Velveteen Dream

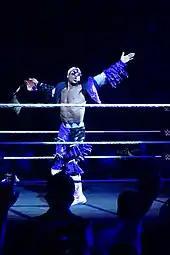
Dream during his reign as NXT North American Champion

On the September 26 episode of "NXT", Dream began a feud with NXT Champion Tommaso Ciampa after Dream accused him of attacking Aleister Black, thus turning face in the process. At on November 17, he failed to capture the NXT Championship from Ciampa. On February 2, 2019, at Royal Rumble Axxess, Dream entered the 2019 Worlds Collide tournament, in which he defeated Tony Nese in the first round, Humberto Carrillo in the quarterfinals, Jordan Devlin in the semifinals, and Tyler Bate in the final to earn a future singles championship match of his choice on the NXT or NXT UK brands.